2023 Michelin GT Challenge at VIR

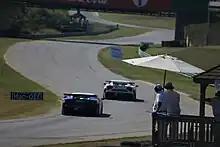
Virginia International Raceway, where the race was held.

International Motor Sports Association's (IMSA) president John Doonan confirmed the race was part of the schedule for the 2023 IMSA SportsCar Championship (IMSA SCC) in August 2022. It was the tenth consecutive year the event will be held as part of the WeatherTech SportsCar Championship. The 2023 Michelin GT Challenge at VIR was the ninth of eleven scheduled sports car races of 2023 by IMSA, and it was the sixth round held as part of the WeatherTech Sprint Cup. The race was held at the seventeen-turn Virginia International Raceway on August 27, 2023. As in previous years, it will be the second of two GT-only rounds of the IMSA SportsCar Championship, in which only the GTD Pro and GTD classes will compete.